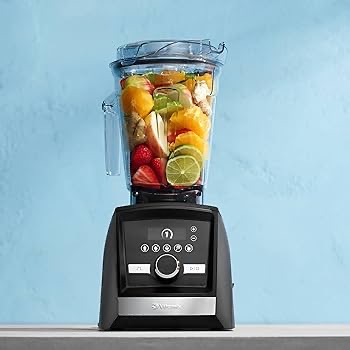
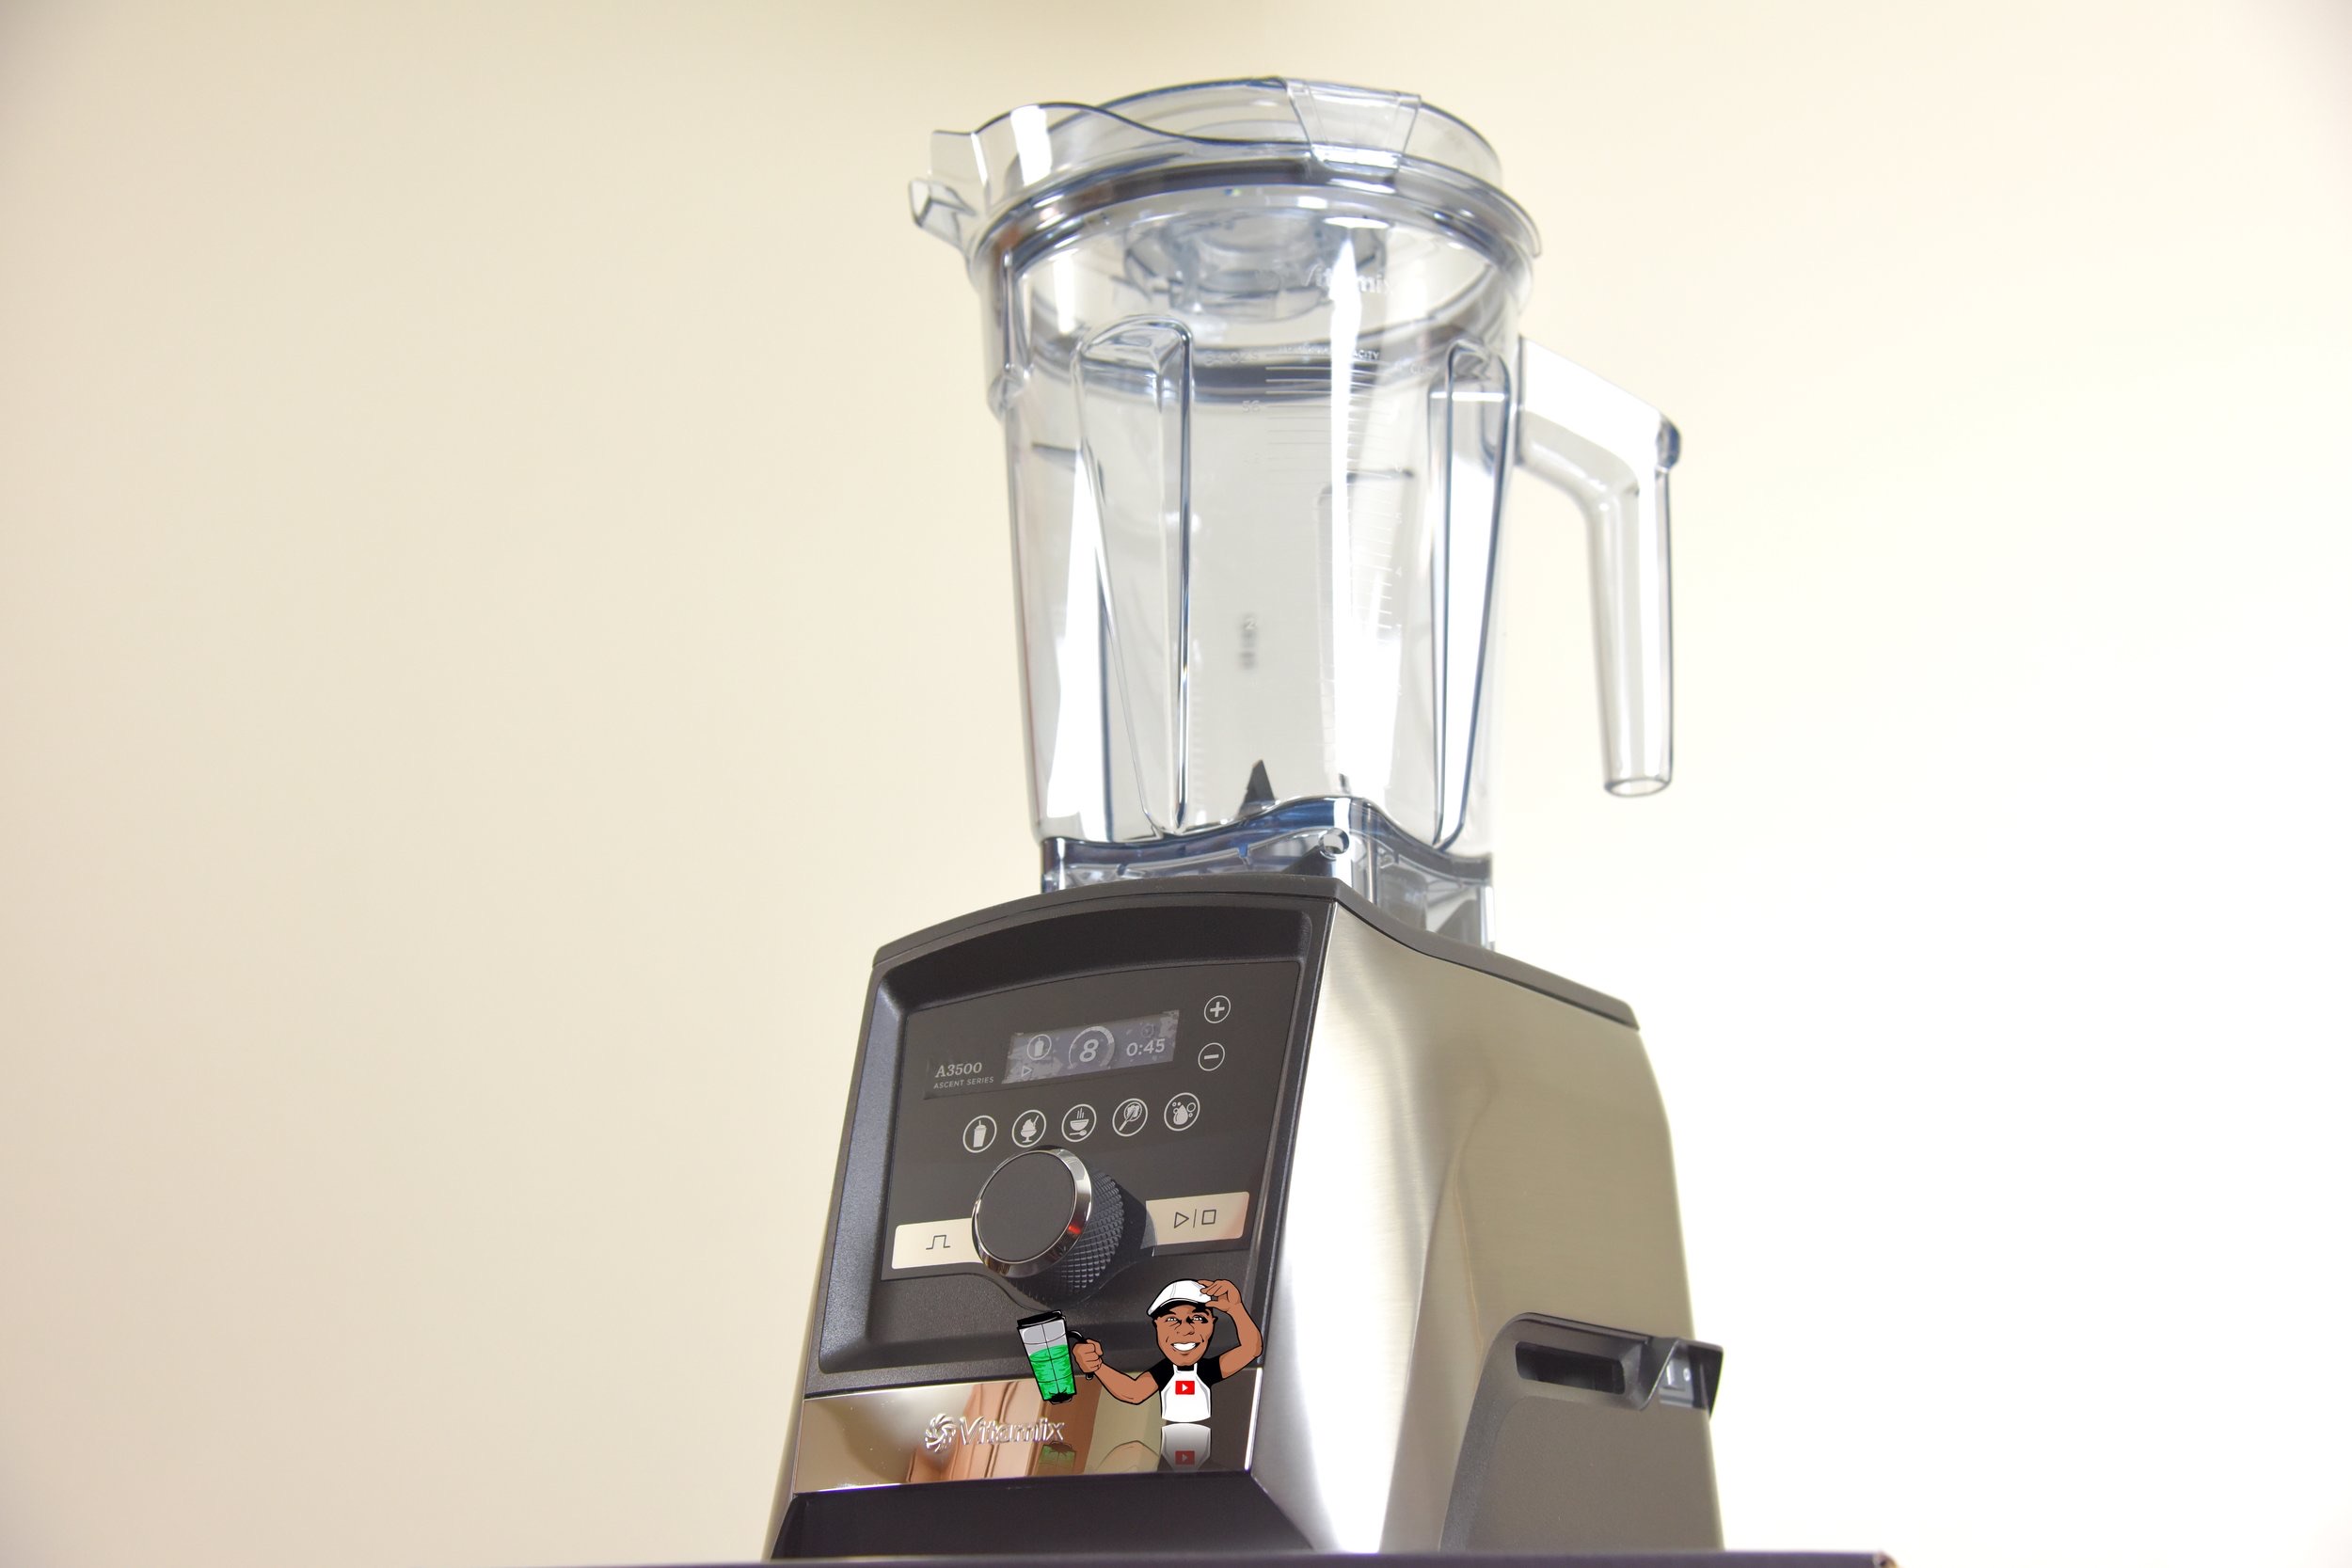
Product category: items_blender
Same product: yes